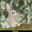
Label: rabbit